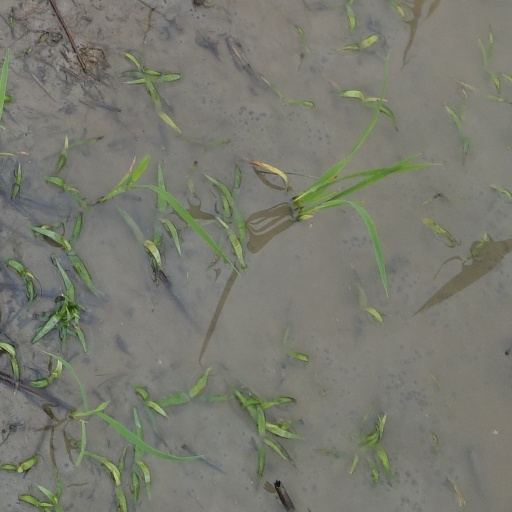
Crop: rice